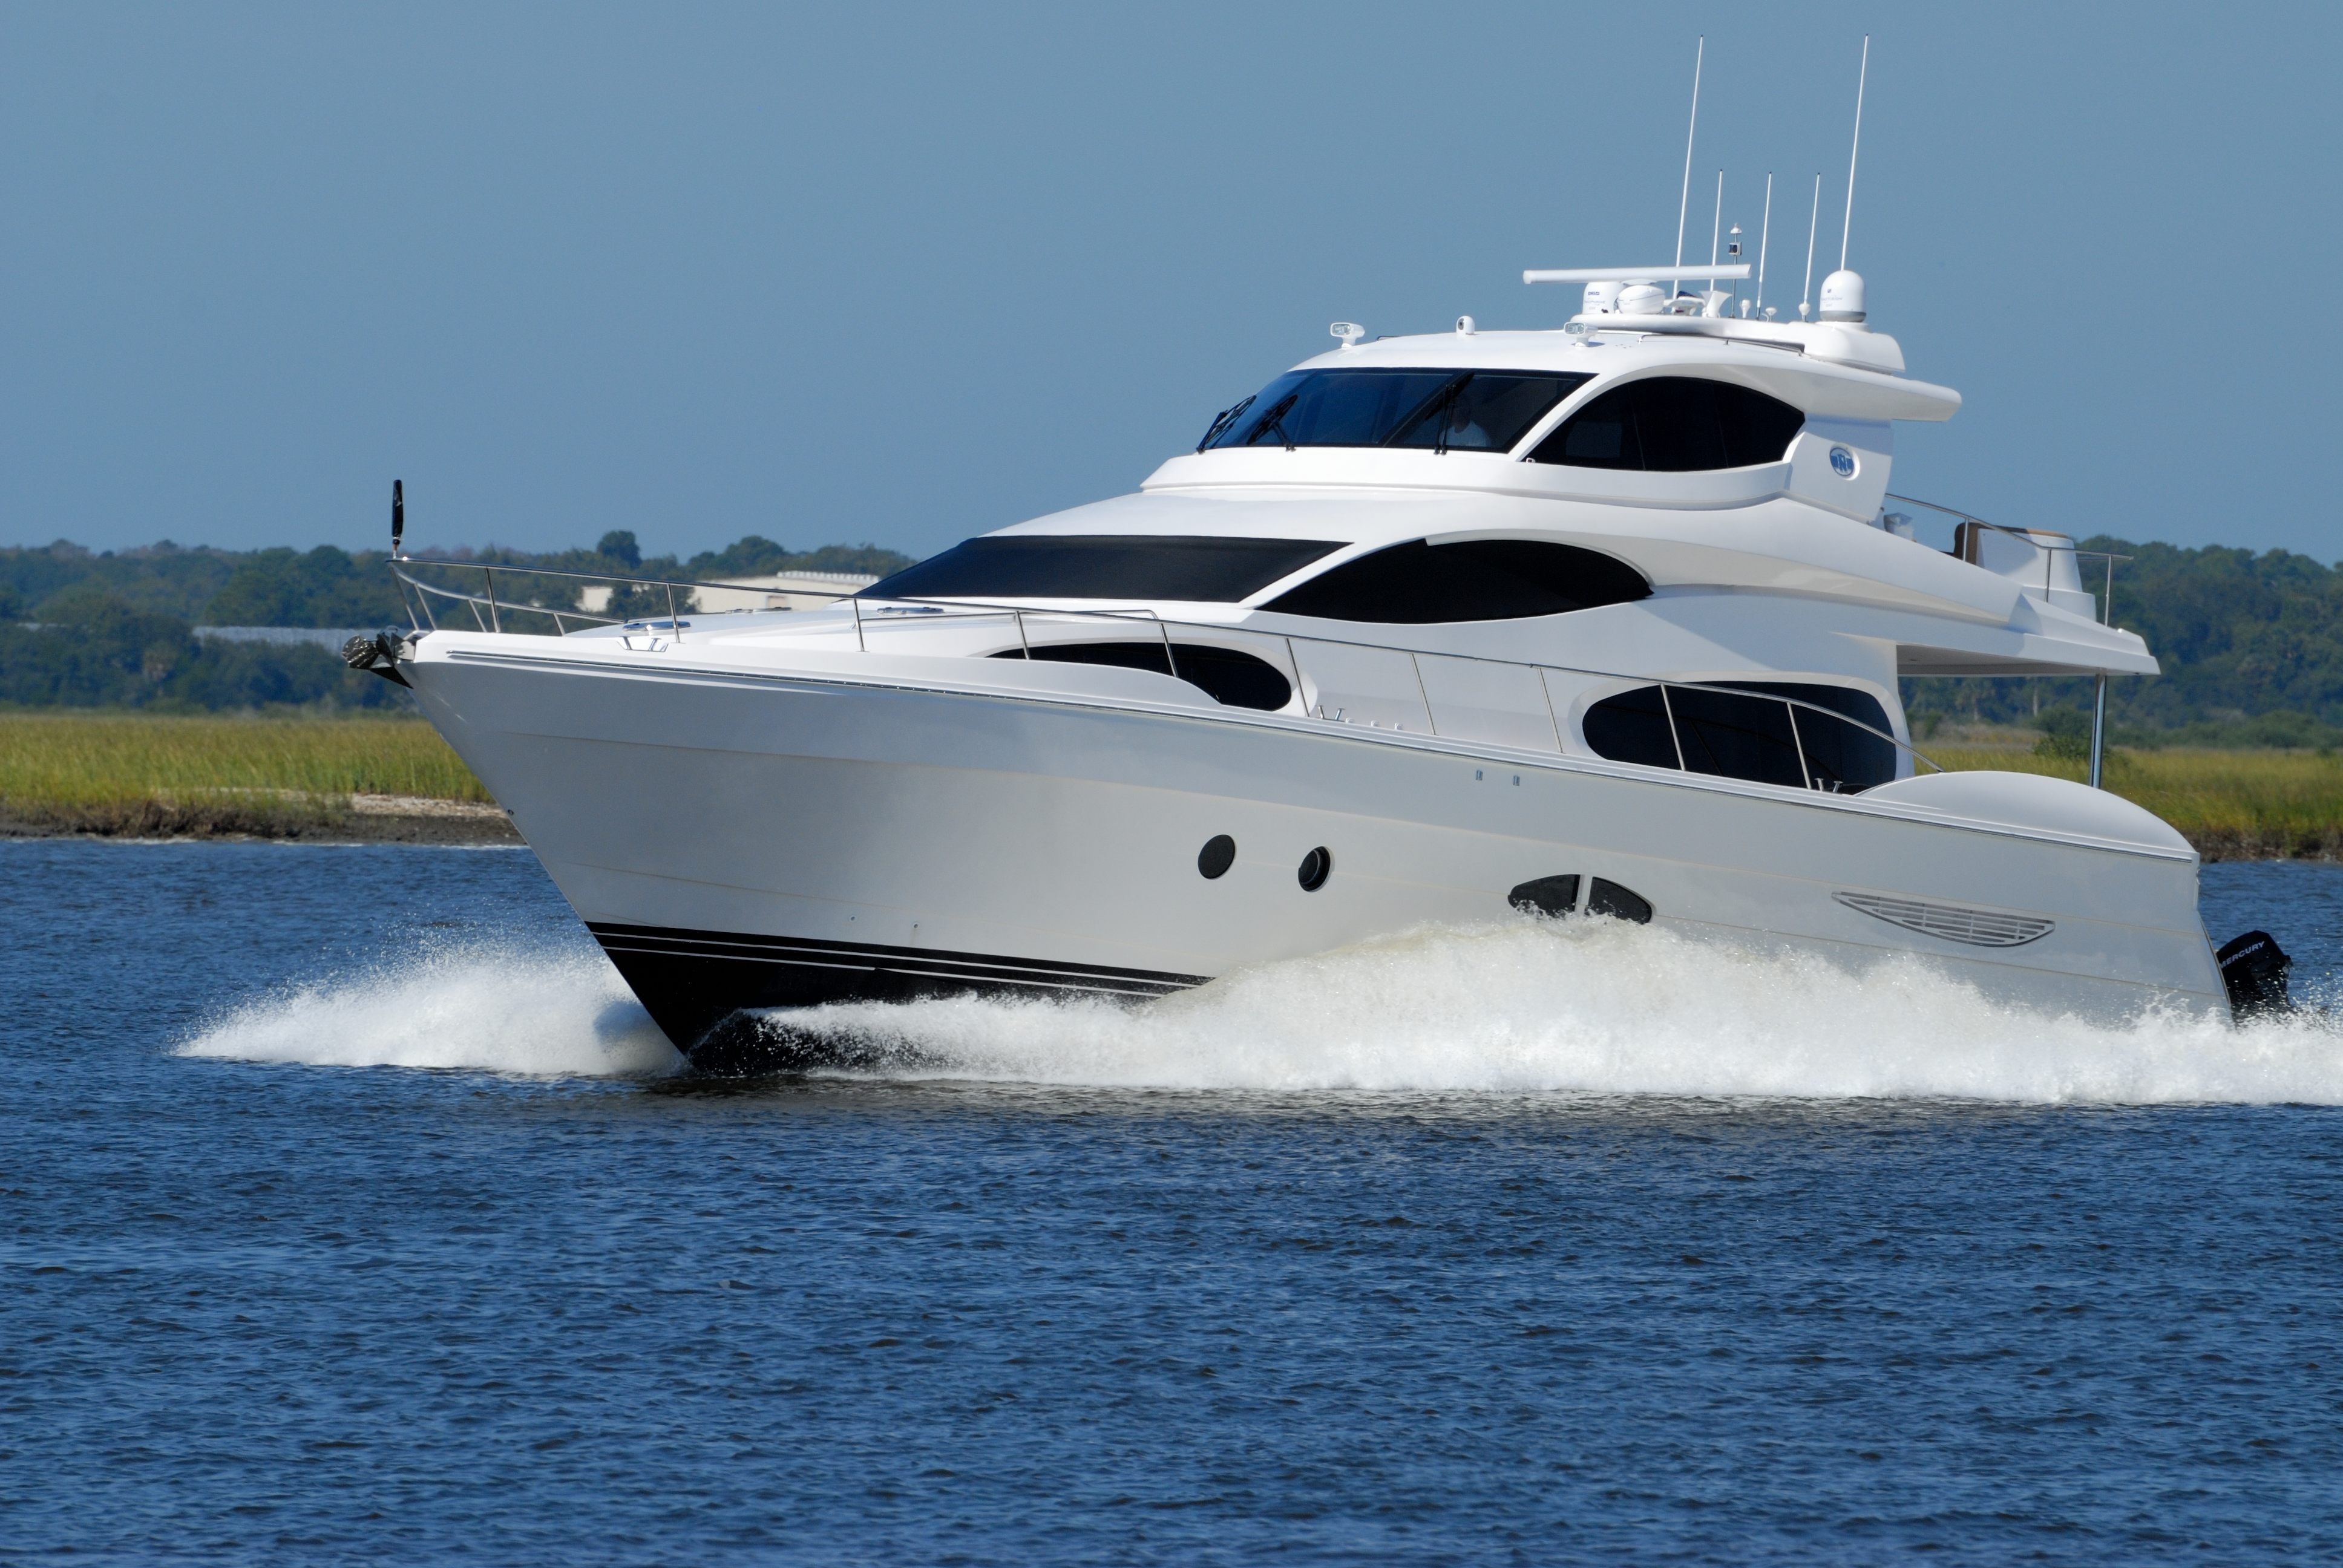
Vehicle type: Ships